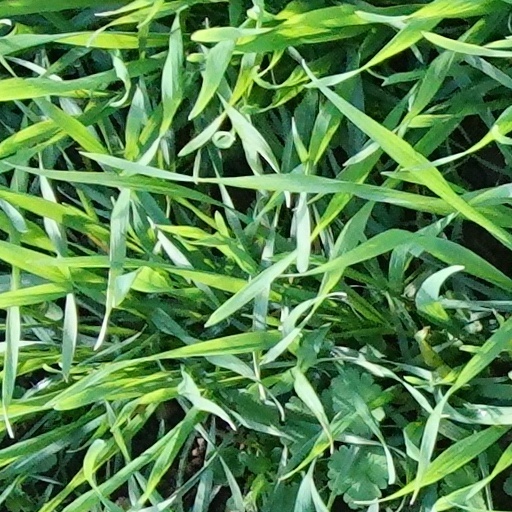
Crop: wheat